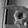
ASL letter: P